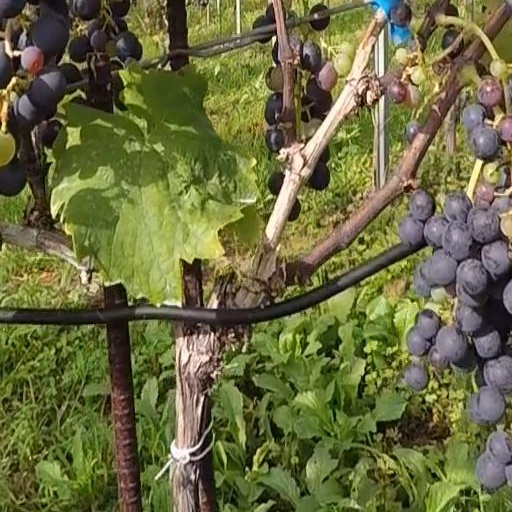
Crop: grape